John Meredith (general)

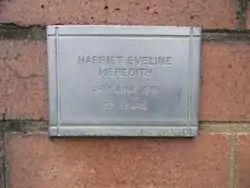
Grave of Mrs Harriett Meredith at Beresfield Crematorium

Two years later, he married 20-year-old Alice Christina Mowbray Windeyer on 19 October 1921, at St. John's Anglican Church, Raymond Terrace. Alice was the daughter of Mr Archibald James Windeyer and Mrs Alice Gordon Croudace of Kinross, Raymond Terrace. They had five children, four of whom survived to adulthood.